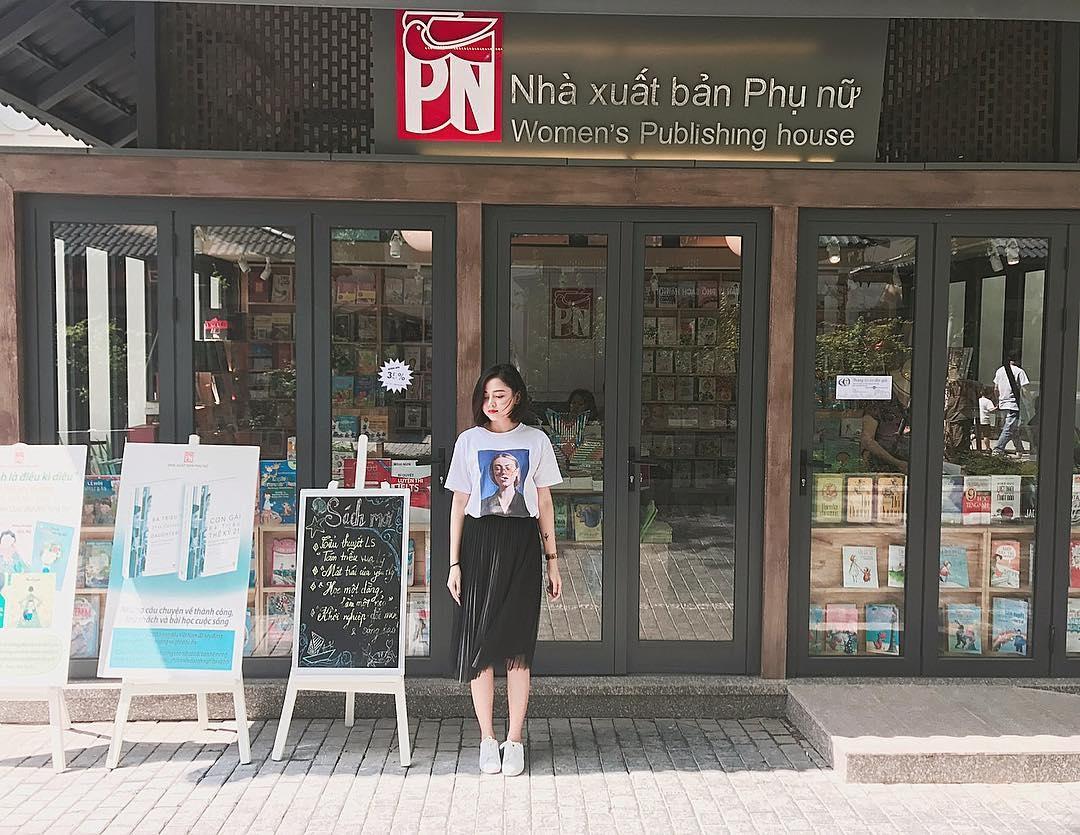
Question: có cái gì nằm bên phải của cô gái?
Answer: một tấm bảng đen